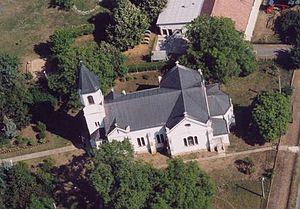
Tiszalúc est un village et une commune du comitat de Borsod-Abaúj-Zemplén en Hongrie.